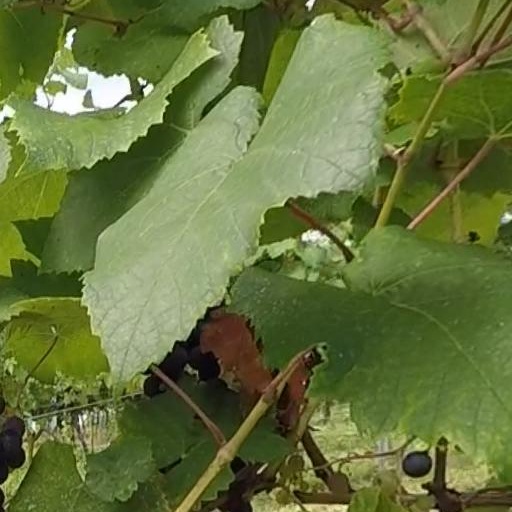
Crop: grape